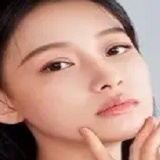
diễn viên Tôn Di